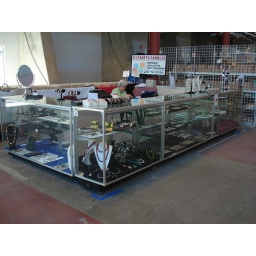
a jewler in the market building